Kuiper Airborne Observatory

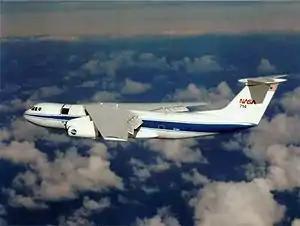
The KAO in flight

The Gerard P. Kuiper Airborne Observatory (KAO) was a national facility operated by NASA to support research in infrared astronomy. The observation platform was a highly modified Lockheed C-141A Starlifter jet transport aircraft (s/n: 6110, registration: N714NA, callsign: NASA 714) with a range of 6,000 nautical miles (11,000 km), capable of conducting research operations at altitudes of up to 48,000 feet (14 km).